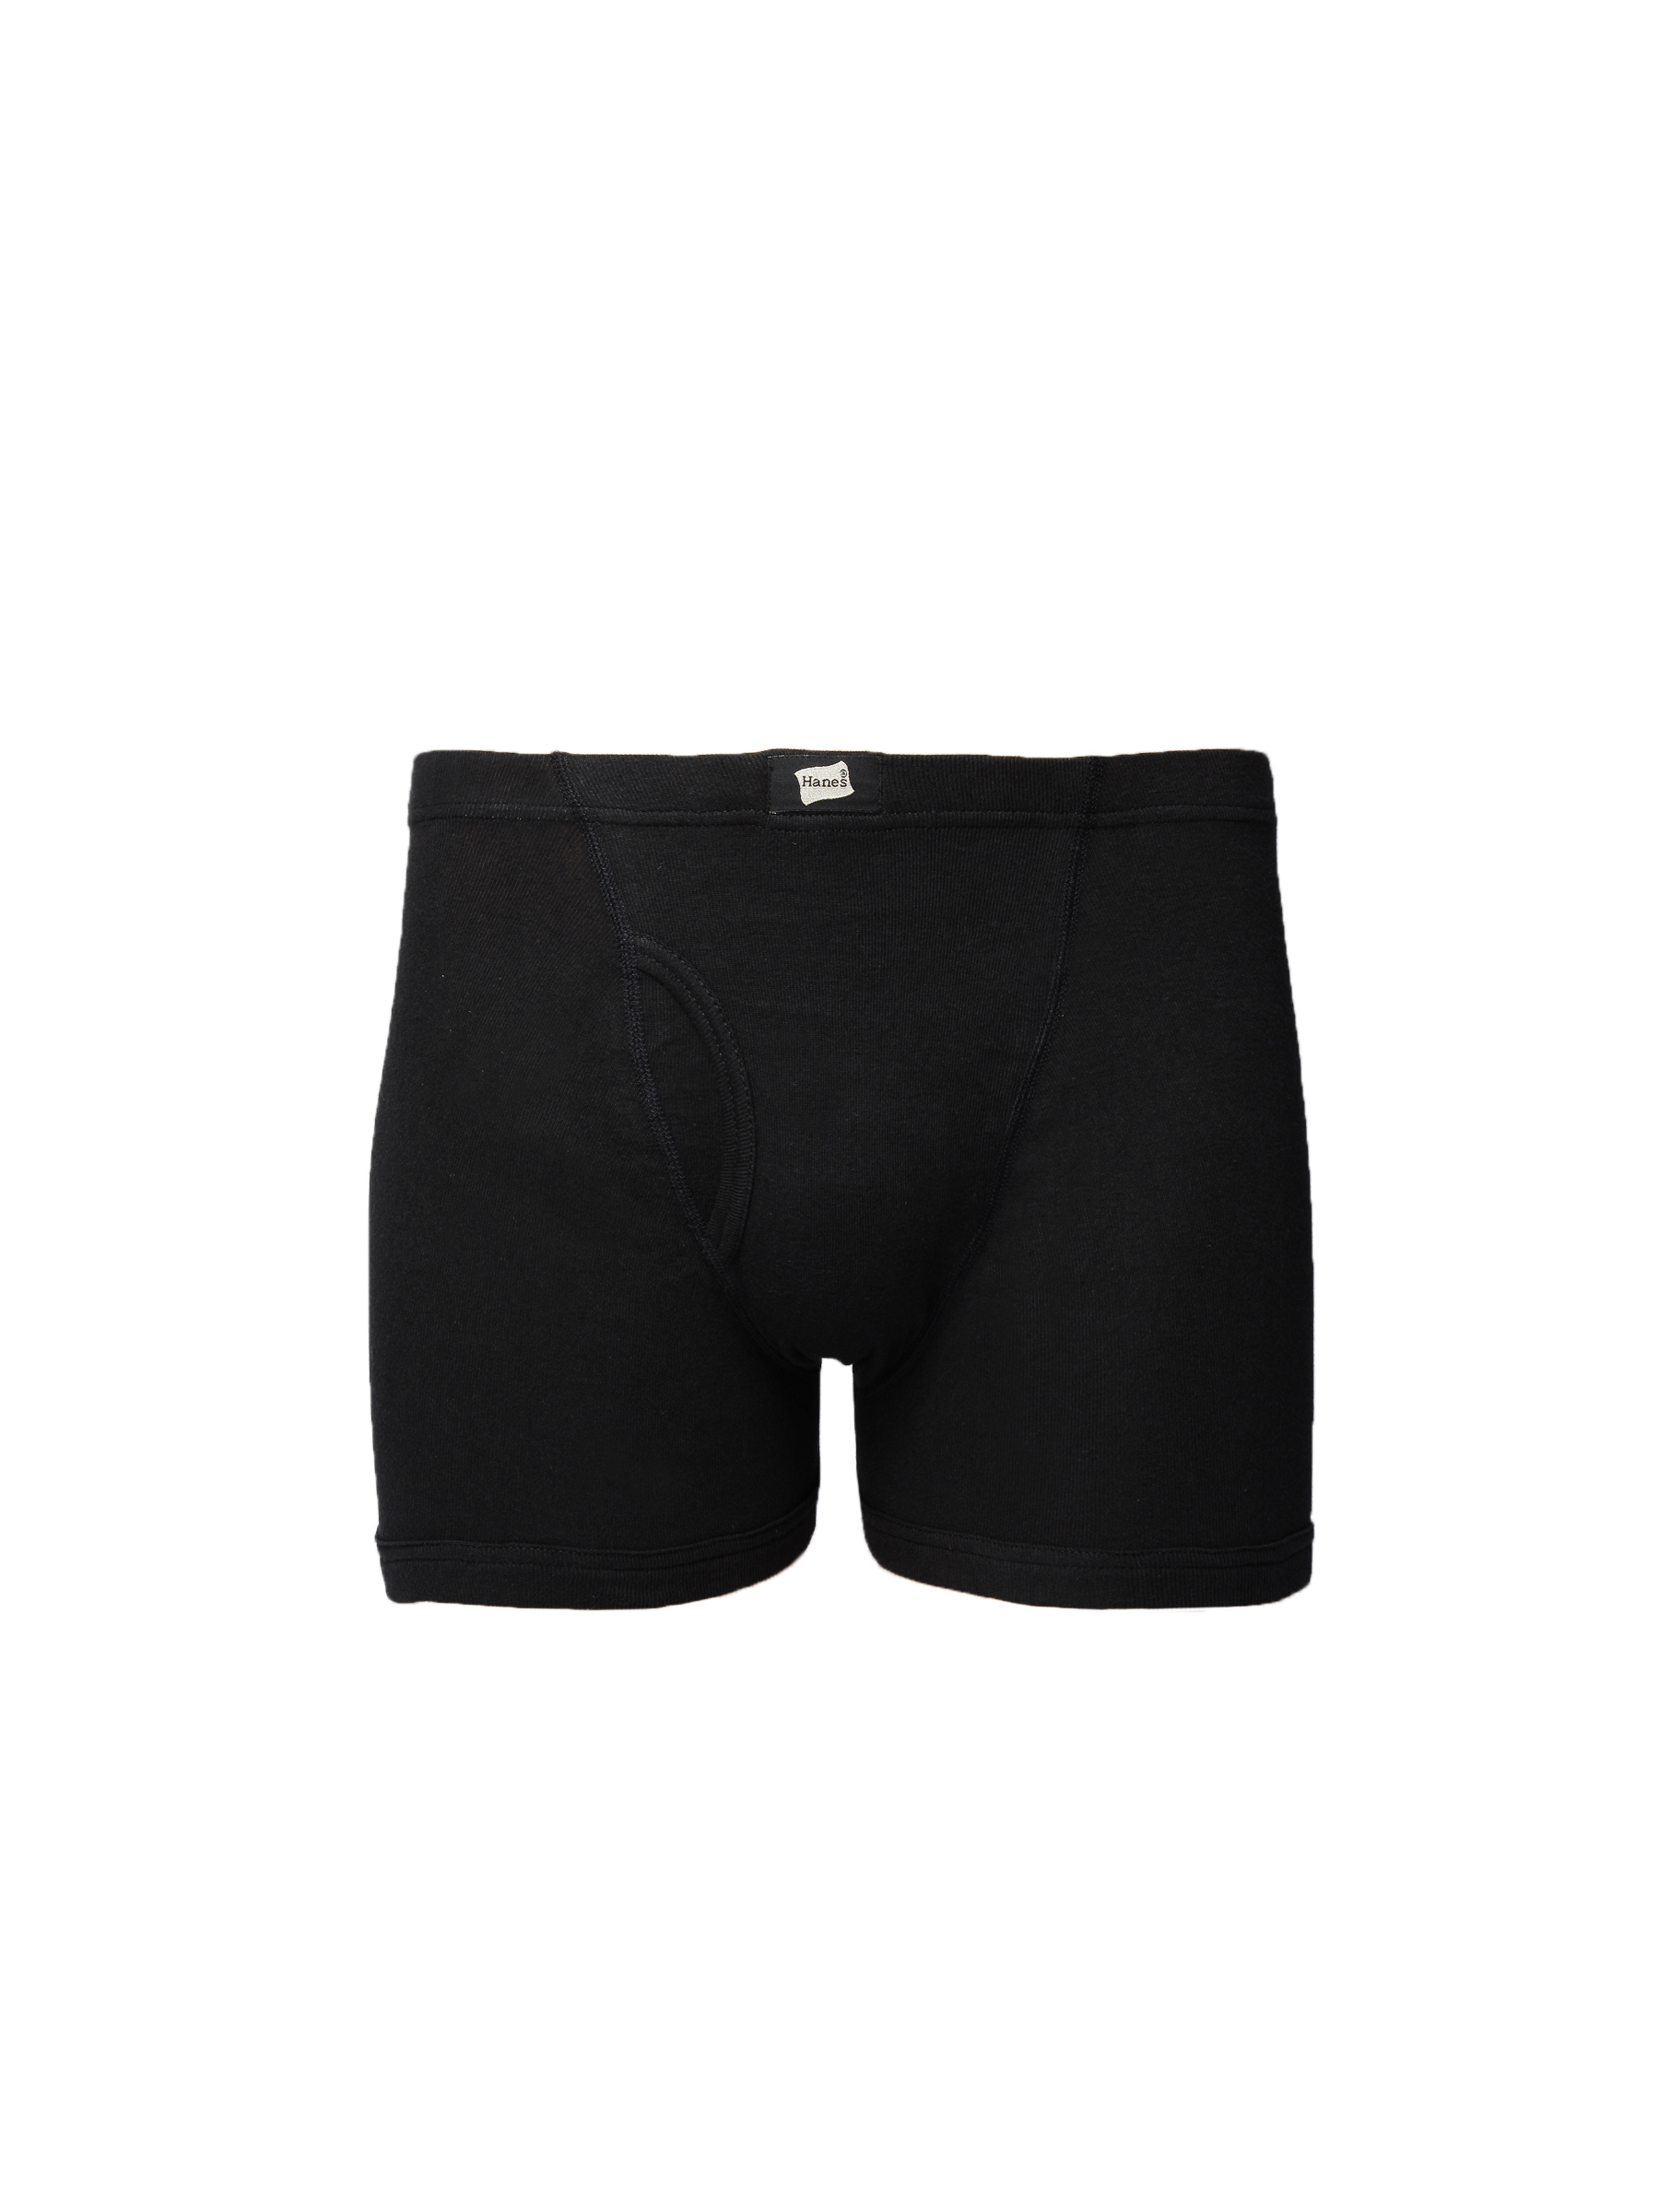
Hanes Men Black Boxer  Trunks
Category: Apparel / Innerwear / Trunk
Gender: Men
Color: Black
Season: Summer 2016
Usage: Casual